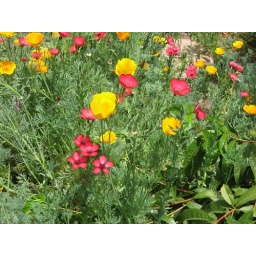
flowers in the herb bed